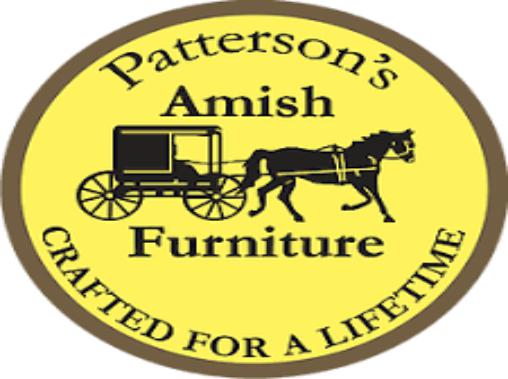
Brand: amish
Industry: Necessities